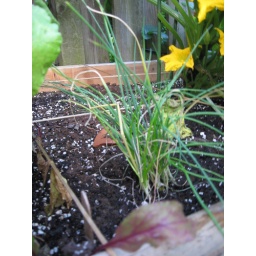
A small chive plant that I bought at a grocery store for $1.50 and put in a bare spot.